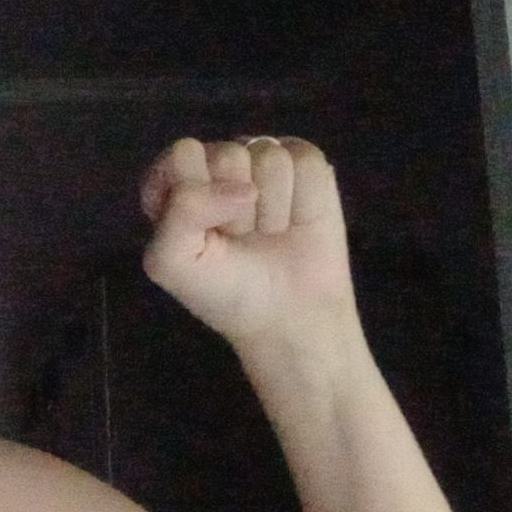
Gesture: fist